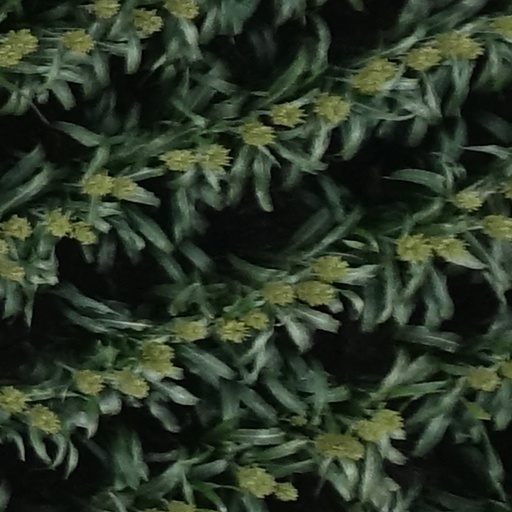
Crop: sorghum